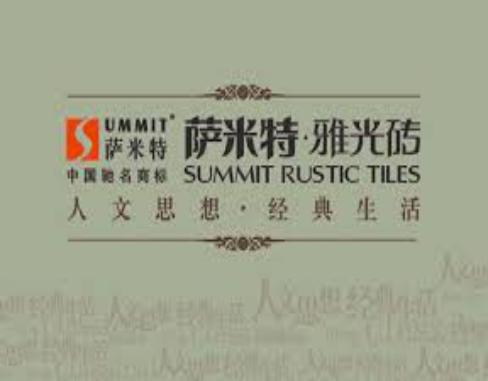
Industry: Others